Noah

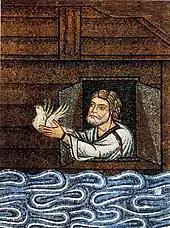
12th-century Venetian mosaic depiction of Noah sending the dove

Tenth and final of the pre-Flood (antediluvian) Patriarchs, son to Lamech and a mother whose name is unmentioned, Noah is 500 years old before his sons Shem, Ham and Japheth are born.